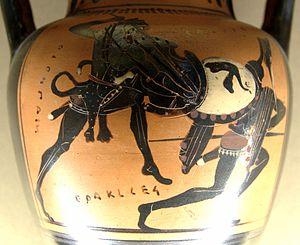
Héraclès affrontant Cycnos. Face A d'une amphore à col attique à figures noires. Provenance